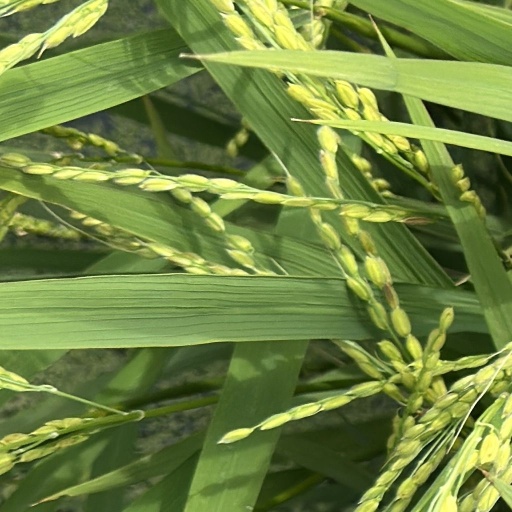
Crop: rice